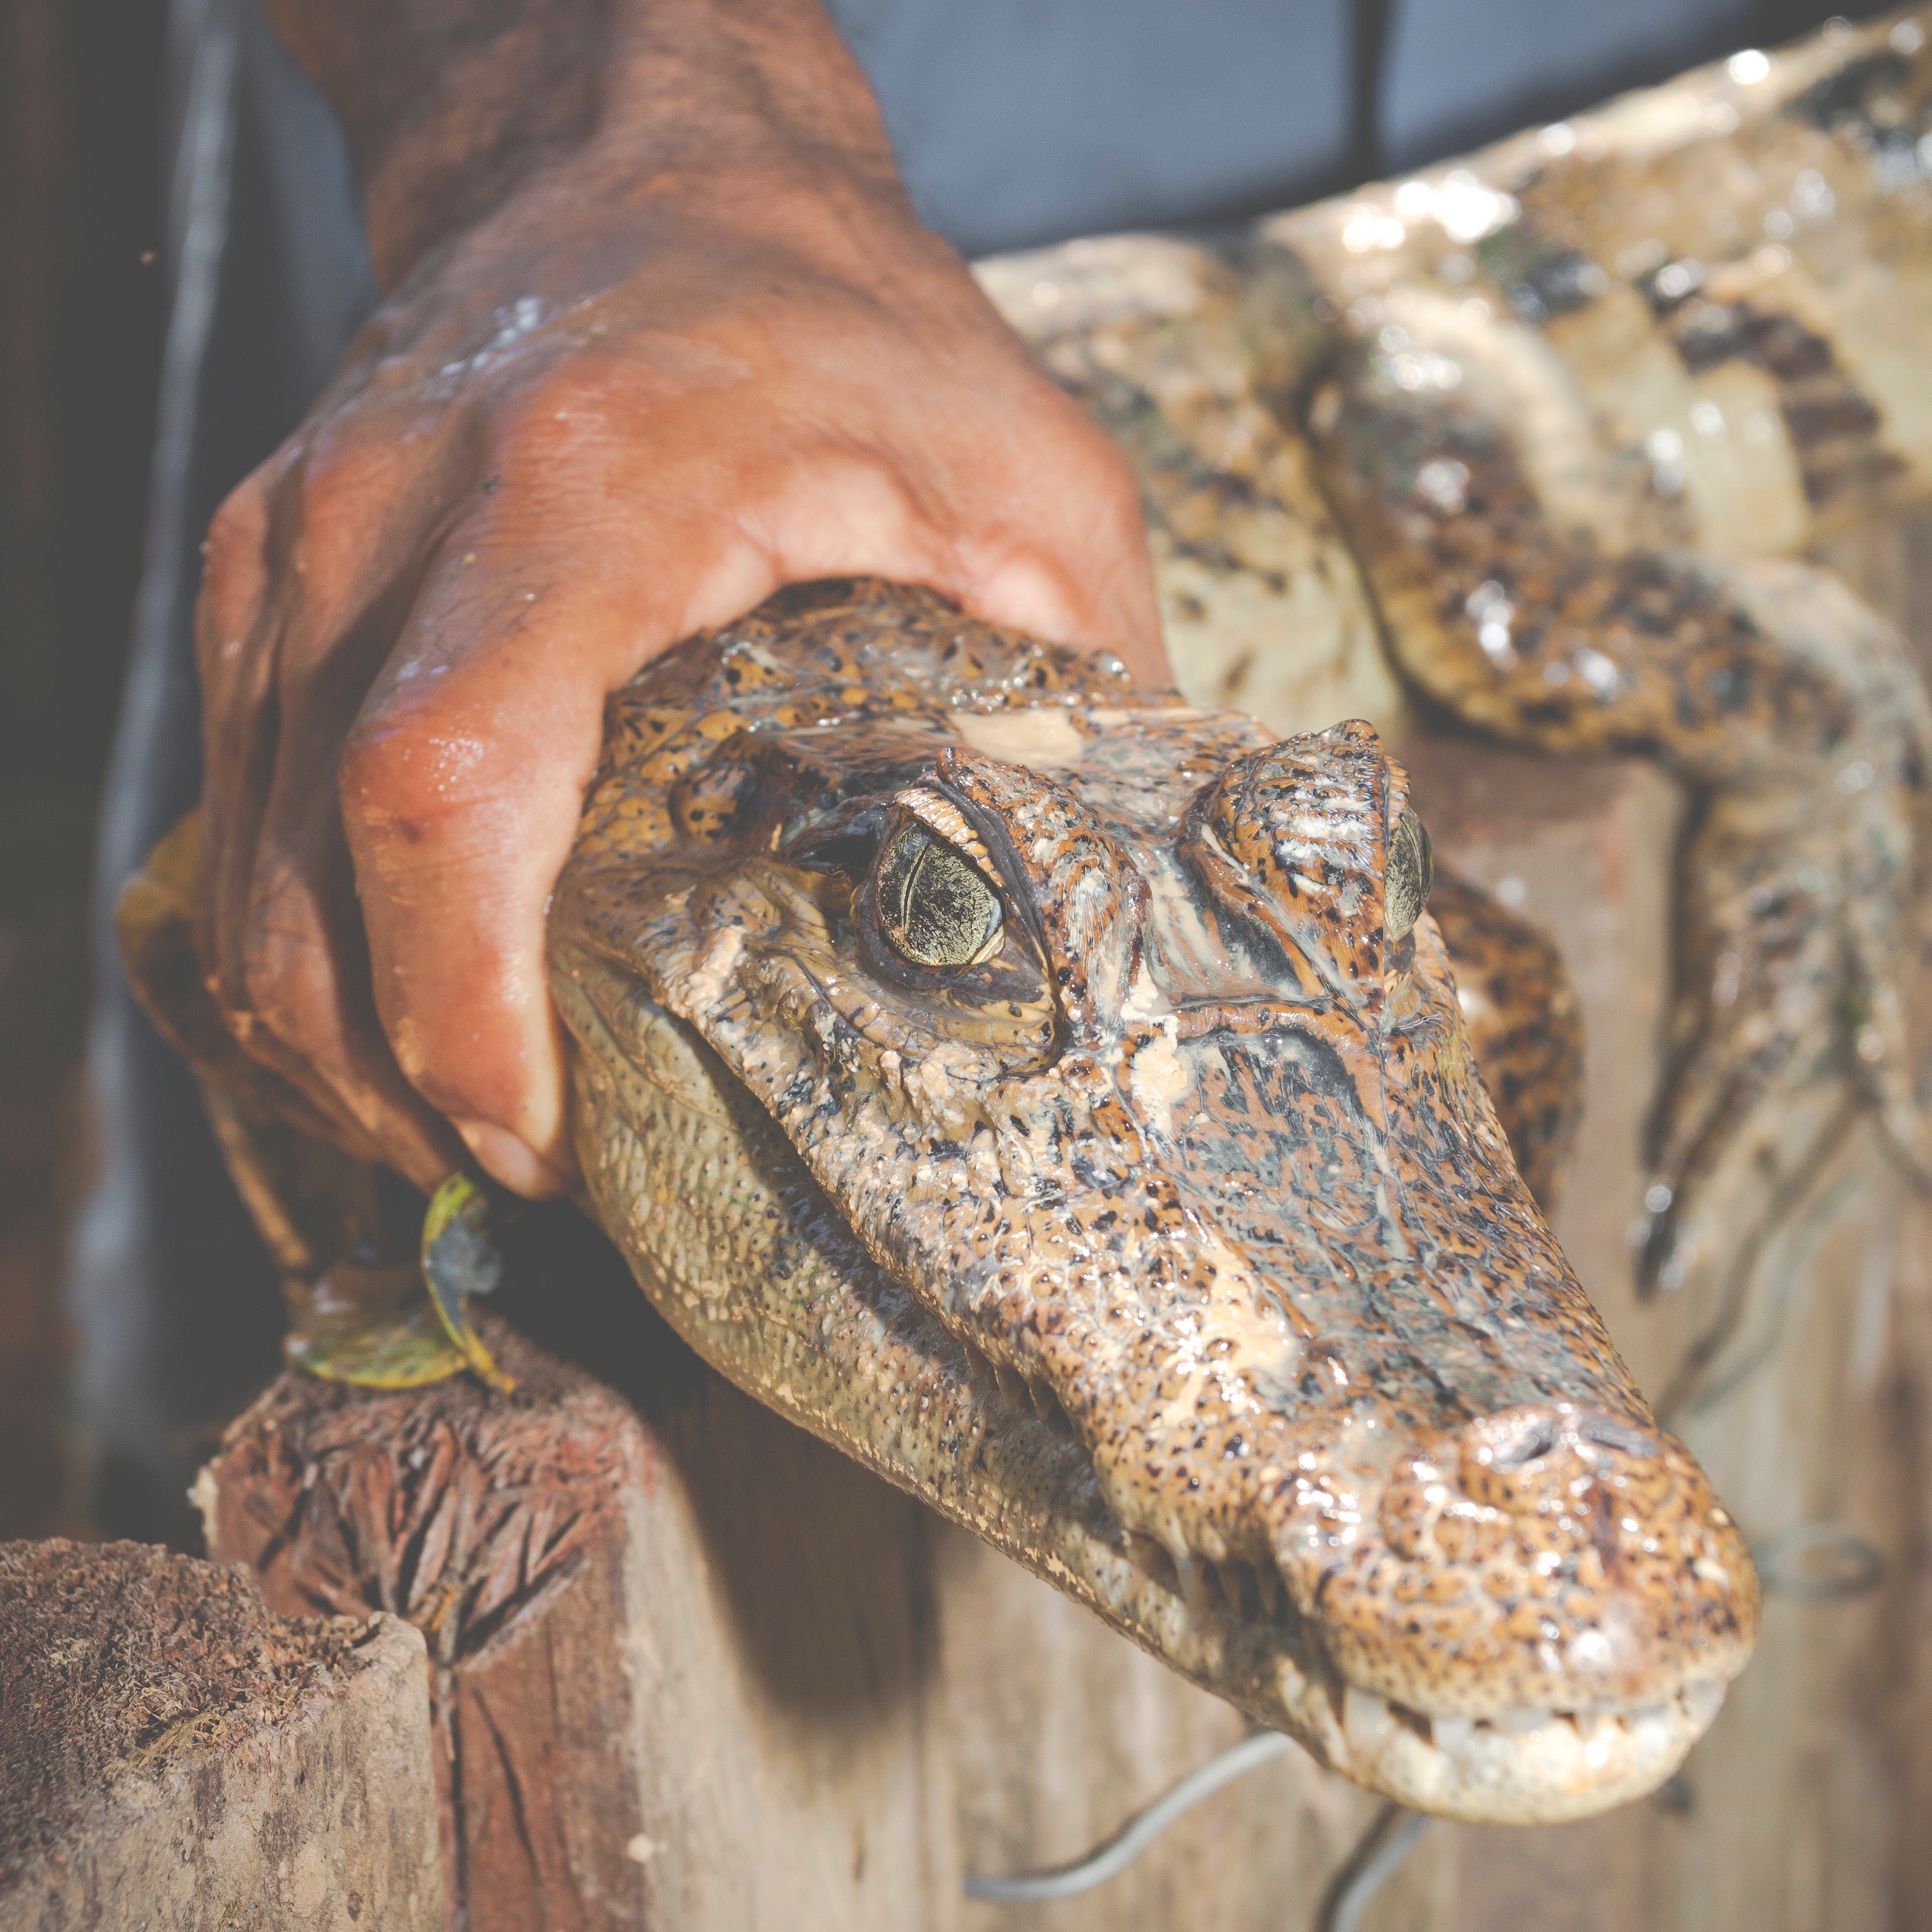
reptile, crocodilia, crocodile, alligator, nile crocodile, american alligator, saltwater crocodile